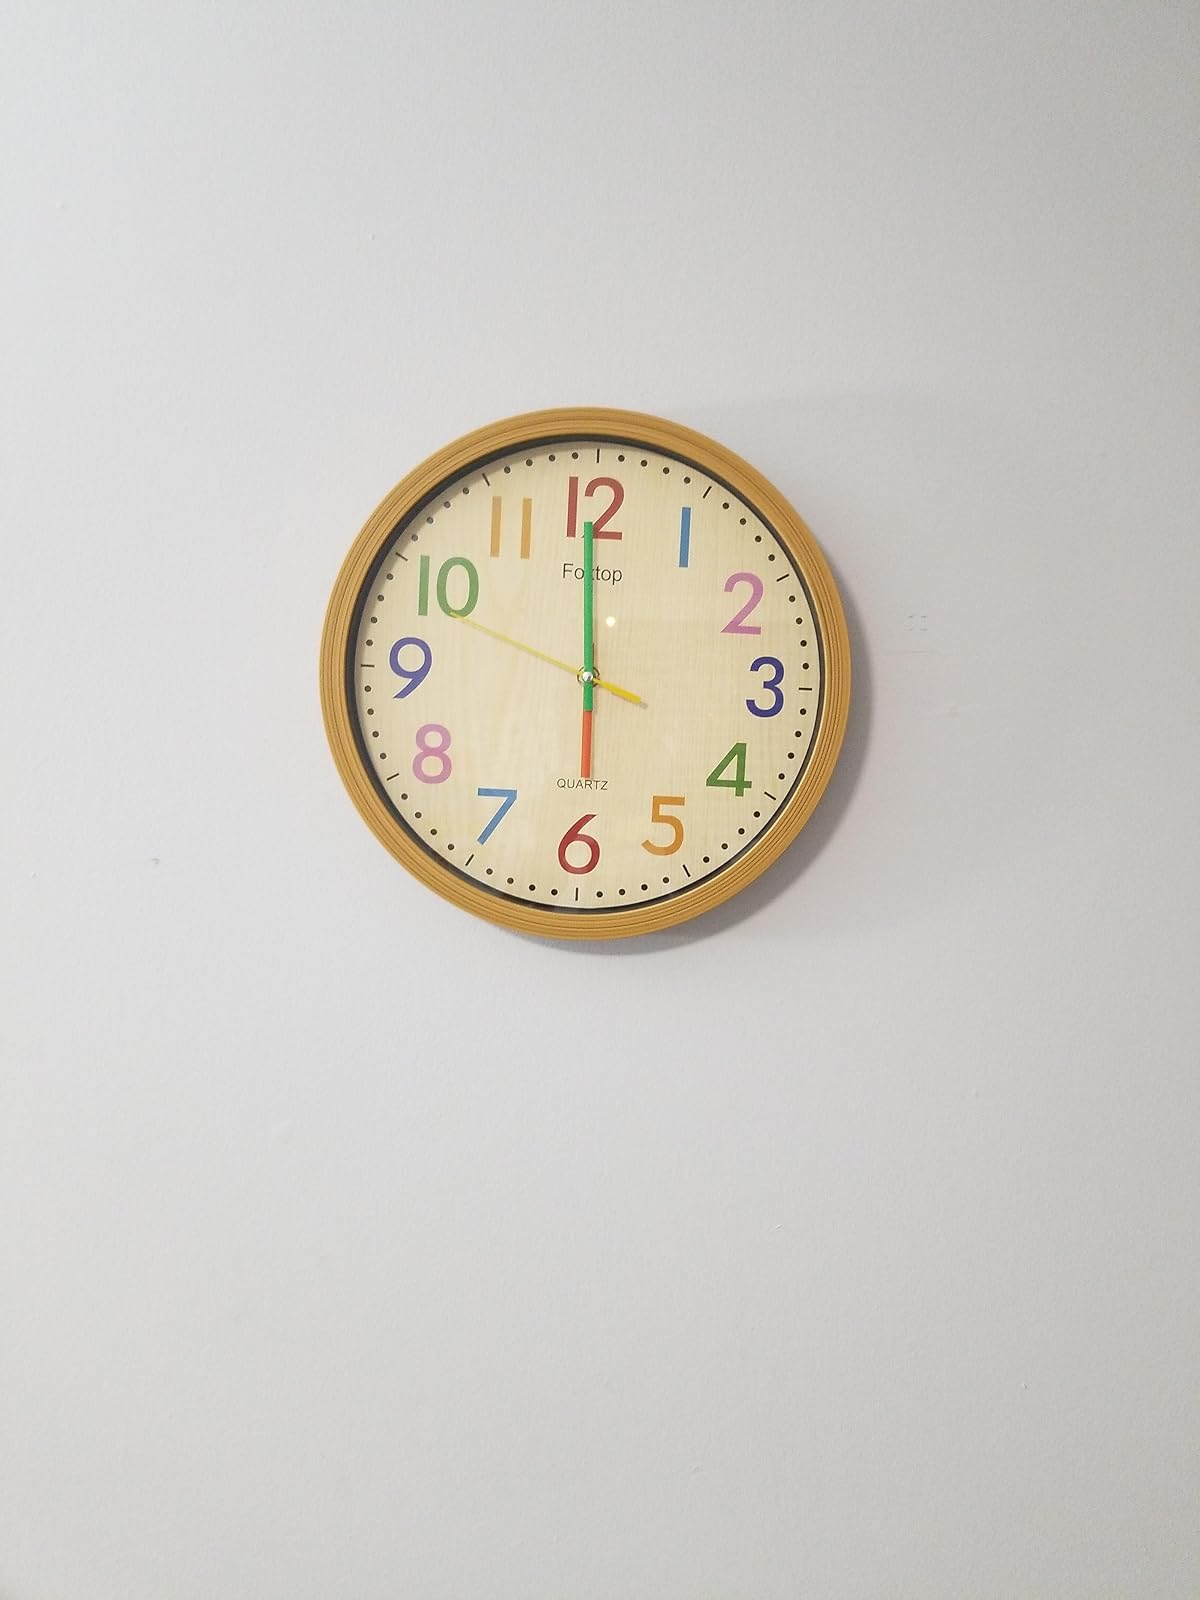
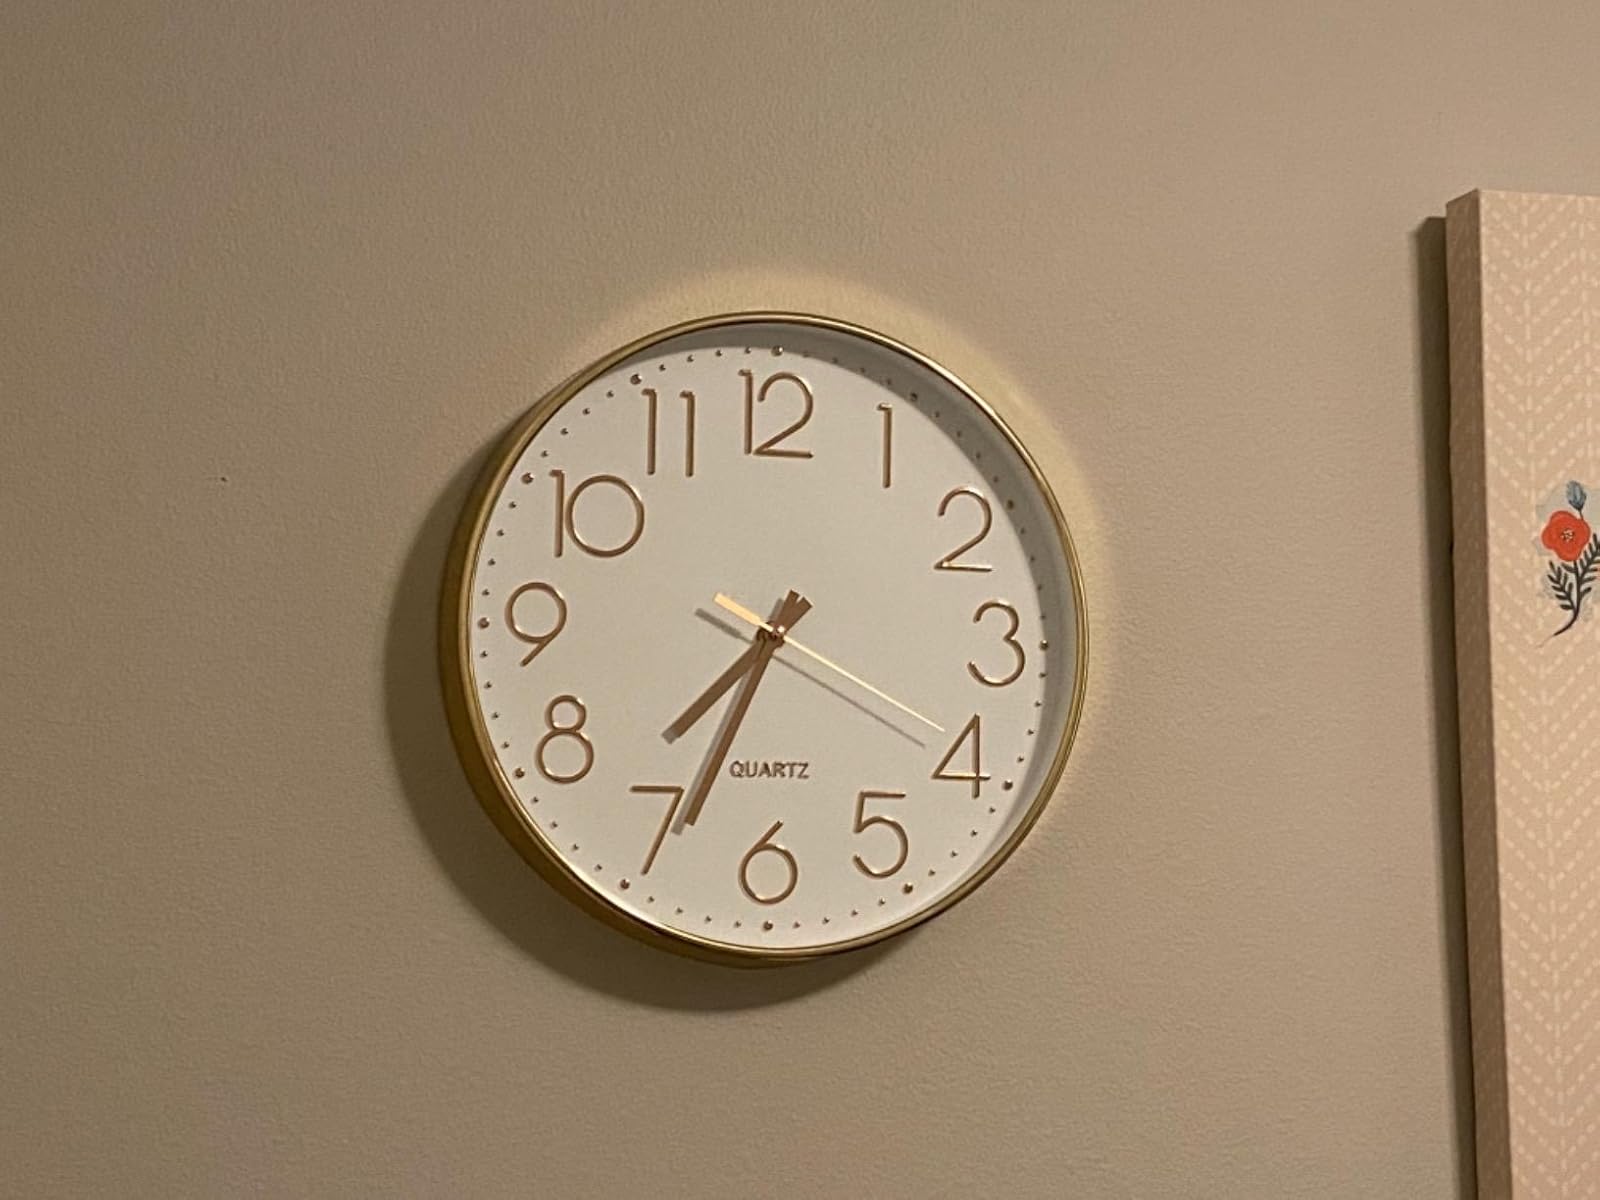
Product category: clock
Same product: no